Transatlantic flight of Alcock and Brown

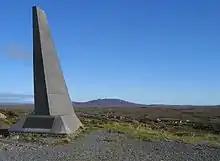
Tail fin memorial, County Galway

Alcock and Brown were treated as heroes on the completion of their flight. Crowds in Ireland cheered them at each train station on their way to Dublin. Arriving in Britain by boat, they were mobbed at Holyhead, and planes escorted their train journey to London where a quarter of a million people lined the streets to watch their arrival. On the same day they landed, 15 June, the Secretary of State for Air, Winston Churchill, presented them with the "Daily Mail" prize of £10,000 for their historic crossing of the Atlantic. In addition, Alcock received 2,000 guineas (£2,100) from the State Express Cigarette Company and £1,000 from Laurence R Philipps for being the first Briton to fly the Atlantic Ocean. Both men were knighted a week later by King George V at Windsor Castle.